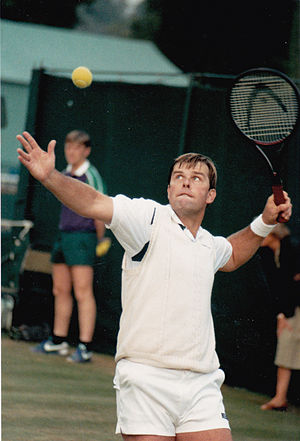
Roscoe Tanner
Roscoe Tanner er en tidligere amerikansk tennisspiller, der var professionel fra 1968 til 1985. Han nåede igennem karrieren at vinde 16 single- og 13 doubletitler, og hans bedste placering på ATP's verdensrangliste var en 4. plads, som han opnåede i 1979.